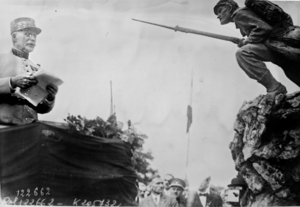
Maréchal Pétain (1927) - inauguration du monument l'Assaut à Dinant
Le sac de Dinant ou massacre de Dinant désigne les exécutions en masse de civils, le pillage et la mise à sac de Dinant, de Neffe et de Bouvignes-sur-Meuse, en Belgique, perpétrés par les troupes allemandes lors de la bataille de Dinant qui les opposait aux Français durant la Première Guerre mondiale.